St. Andrews University (North Carolina)

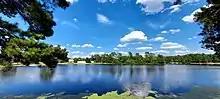
Lake Ansley Moore in the middle of the St. Andrews University campus, Laurinburg, NC

The main campus was located south of downtown Laurinburg, bounded on the west by U.S. Routes 15 and 401. There was a lake in the middle of campus.